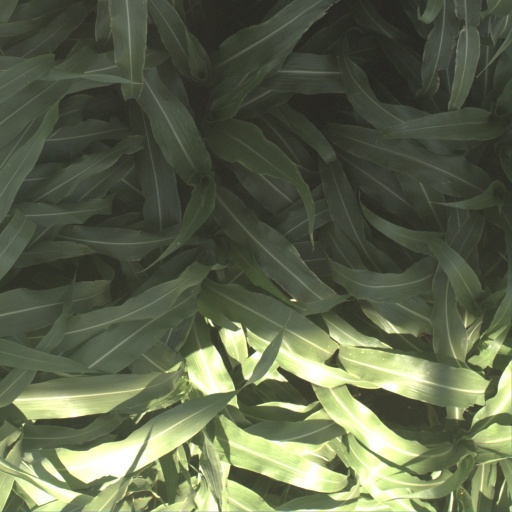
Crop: sorghum